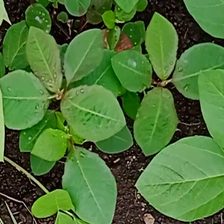
Weed species: Moti_dudhi(Euphorbia_geneculata_L)